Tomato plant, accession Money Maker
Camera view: bottom (45 deg); turntable rotation: 150 degrees
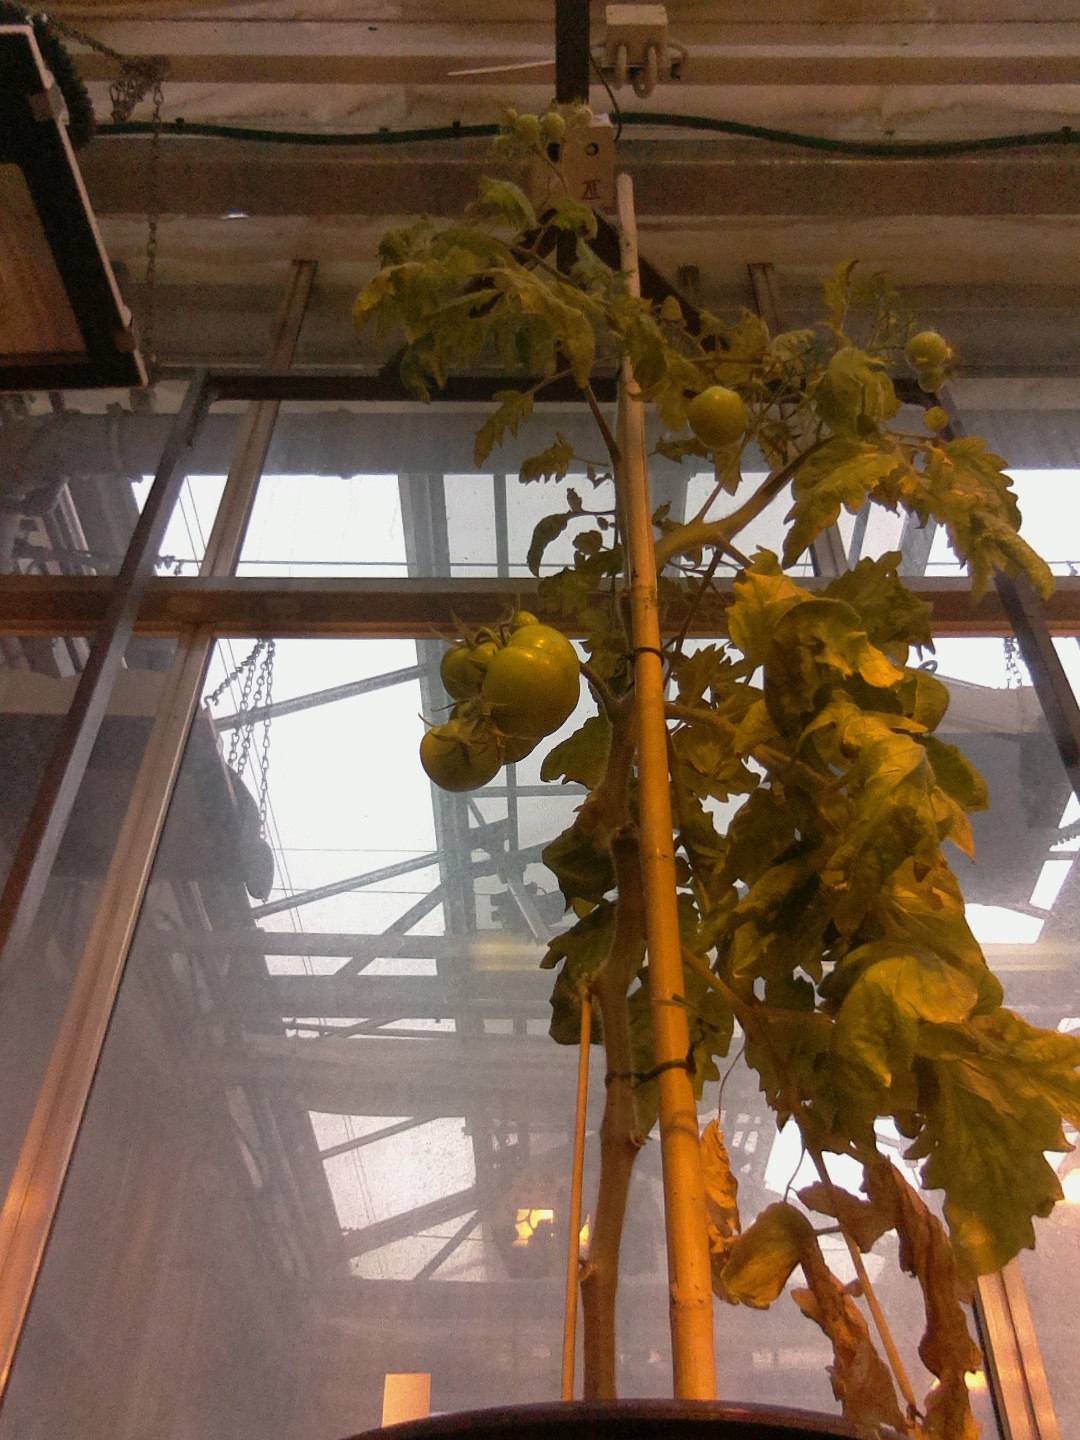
BBCH growth stage 79: 90% -100% of final fruit size